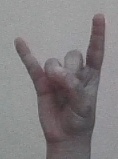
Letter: la